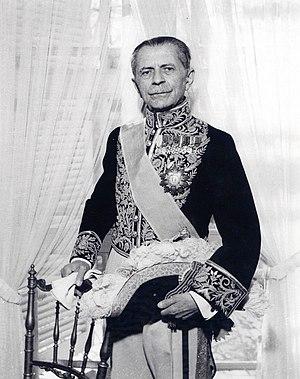
Portrait du Premier Ministre Ala', vers 1955
Hossein Alaʾ, né le 13 décembre 1882 à Téhéran et mort le 13 juillet 1964 dans la même ville, est un homme politique iranien. Il a étudié à Londres et a commencé la politique après un poste au ministère des Affaires étrangères iranien. Il est ensuite devenu député au Majles et faisait partie de ceux qui s'opposaient à la chute de la dynastie des Qajar à l'époque où Reza Shah Pahlavi a pris le pouvoir en 1925.